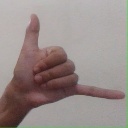
अक्षर: द